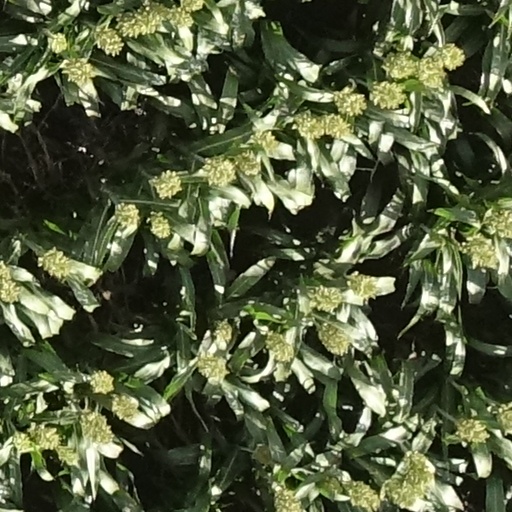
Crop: sorghum